Willard Nixon

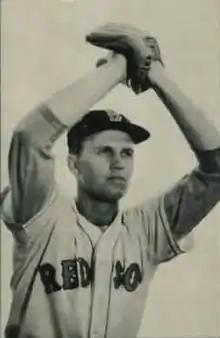
Nixon in 1953.

Willard Lee Nixon (June 17, 1928 – December 10, 2000) was an American pitcher in Major League Baseball who played his entire career with the Boston Red Sox between 1950 and 1958. Listed at tall and , Nixon batted left-handed and threw right-handed.